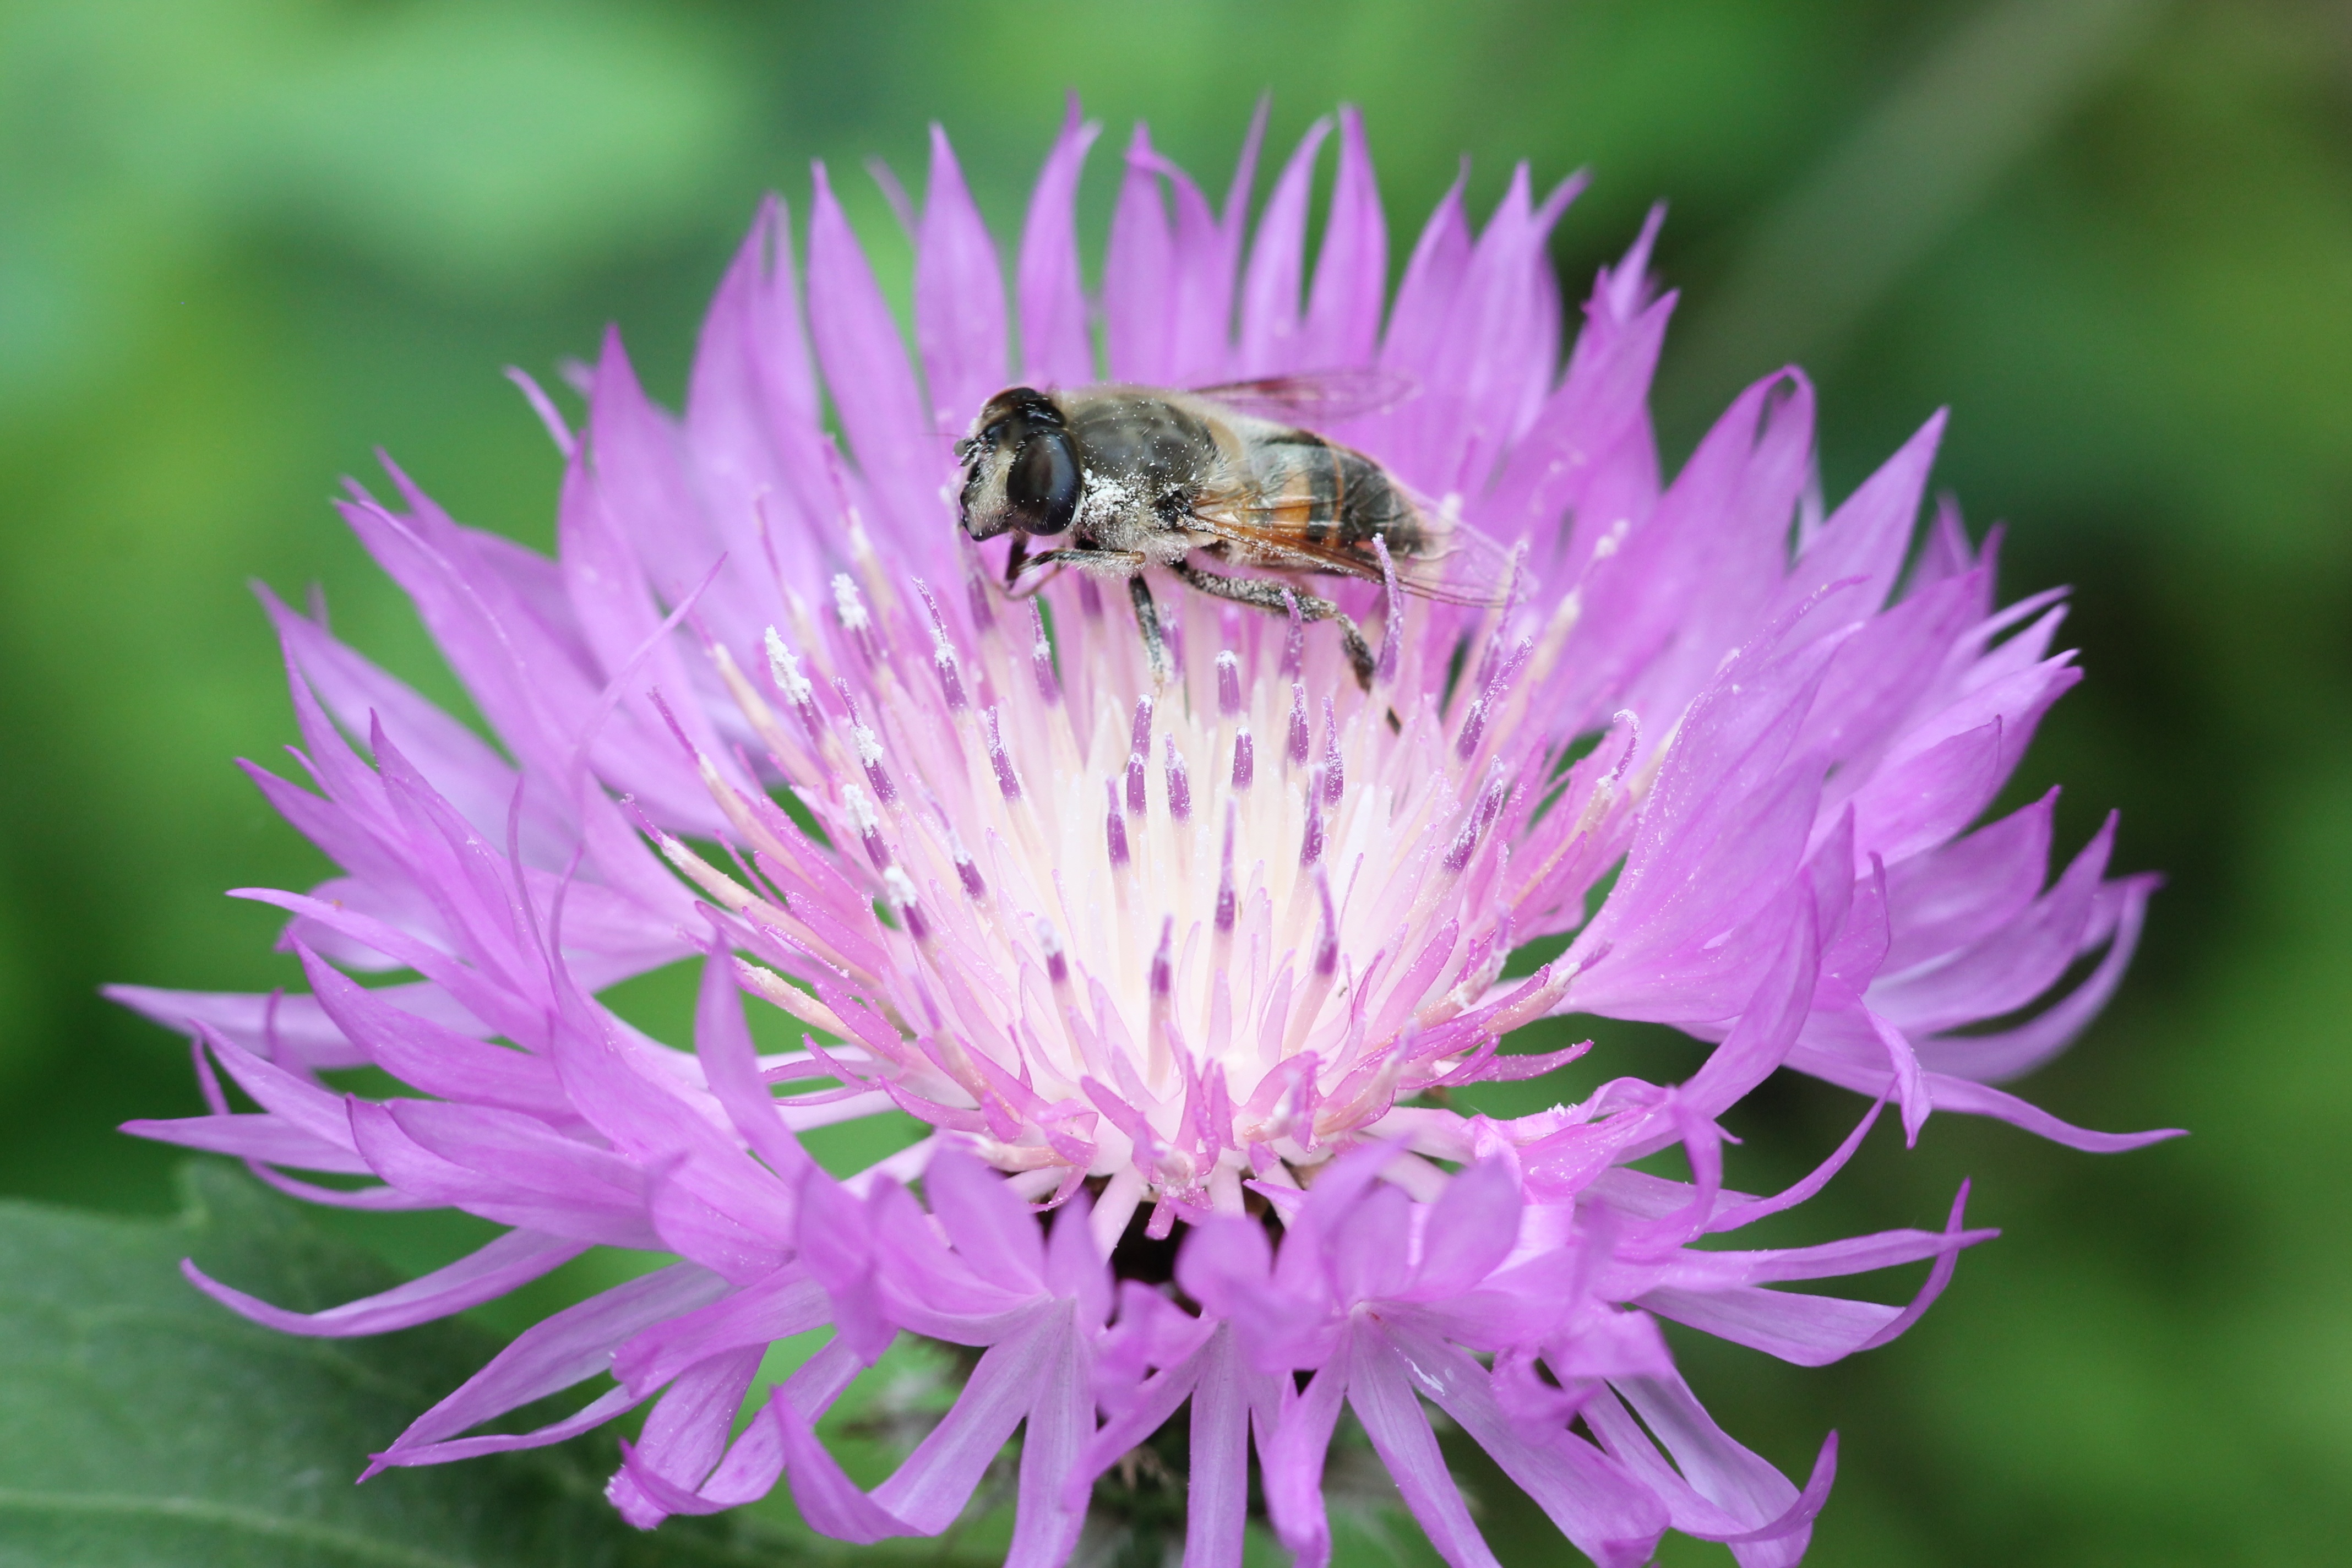
nature, plant, flower, petal, summer, pollen, insect, macro, closeup, flora, invertebrate, wildflower, flowers, bee, thistle, bumblebee, nectar, macro photography, garden flower, flowering plant, honey bee, daisy family, fly hoverfly, cornflower garden, land plant, membrane winged insect